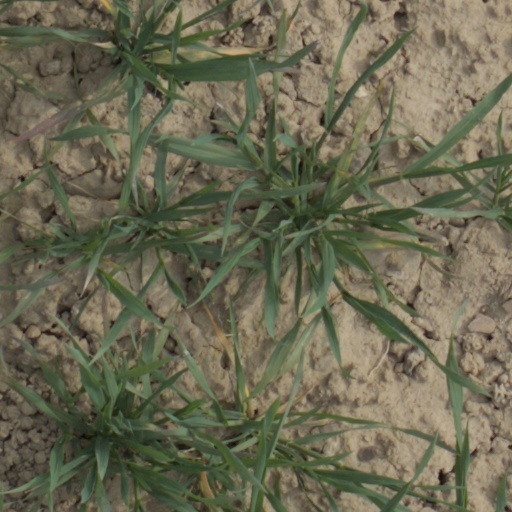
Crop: wheat